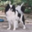
Label: dog